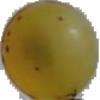
Label: Grape White 3